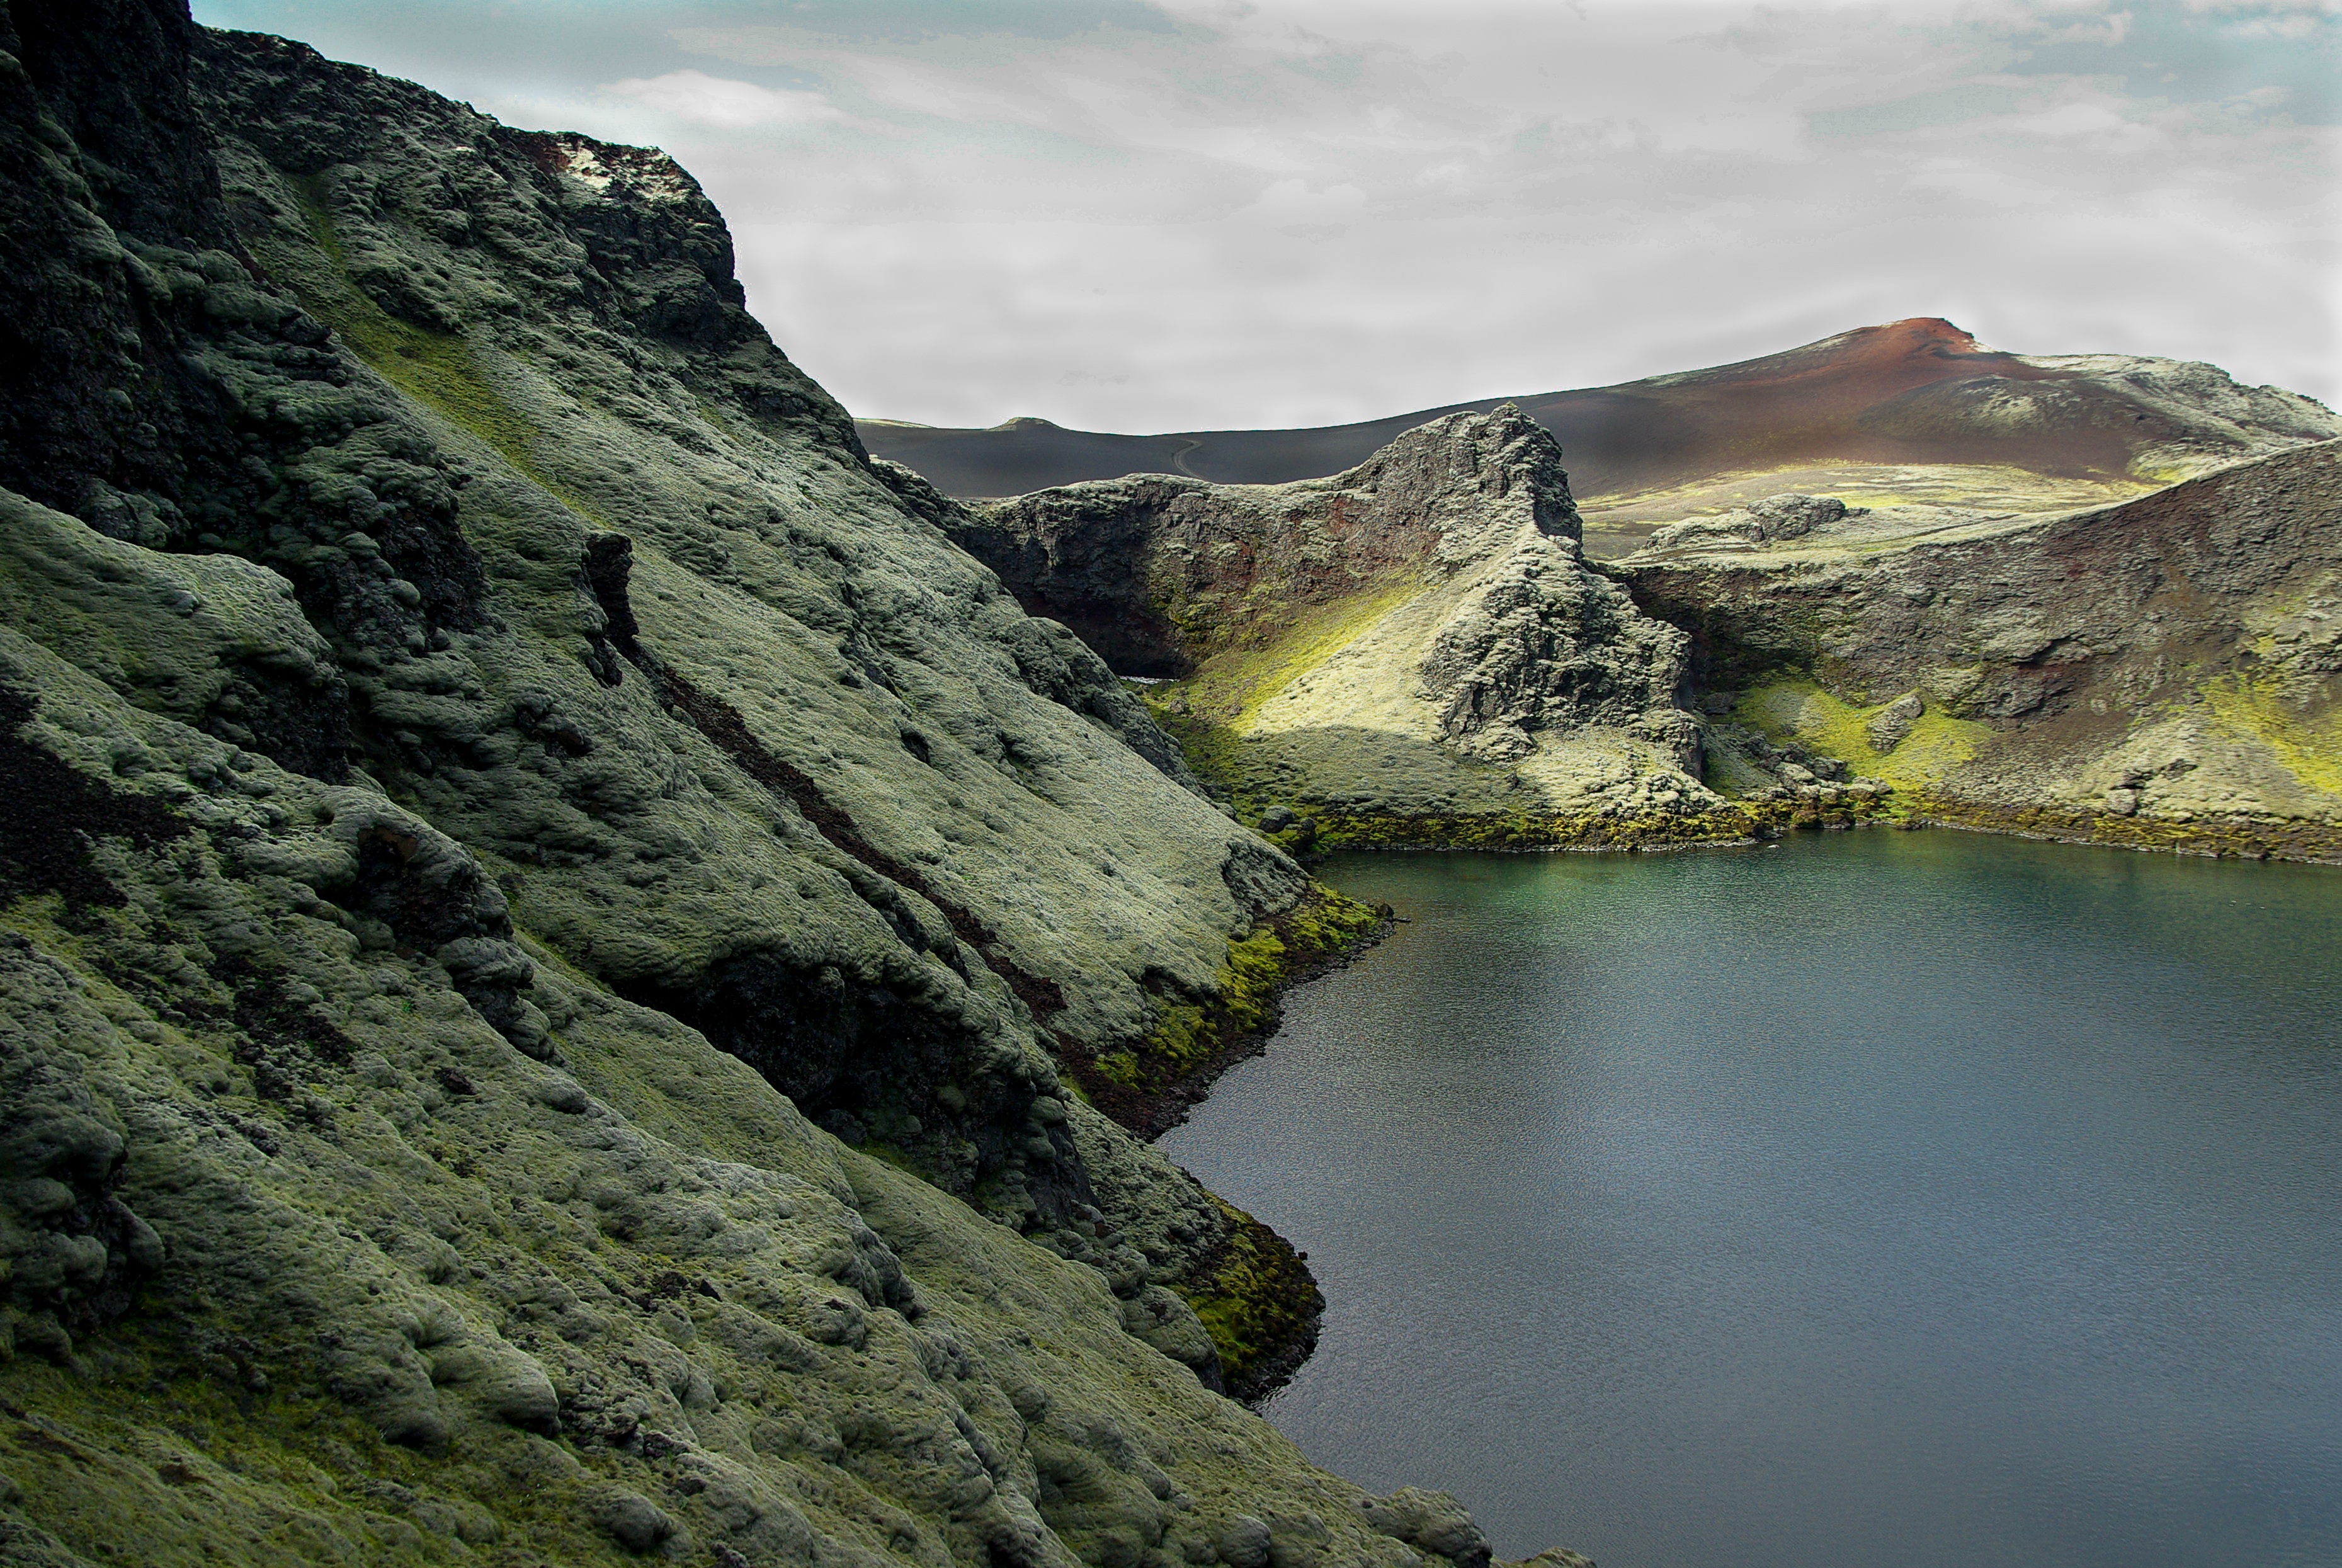
landscape, sea, coast, water, nature, rock, wilderness, mountain, hill, lake, valley, mountain range, cliff, foam, reflection, volcano, crater, fjord, iceland, reservoir, highland, terrain, geology, fell, loch, laki, landform, geographical feature, mountainous landforms